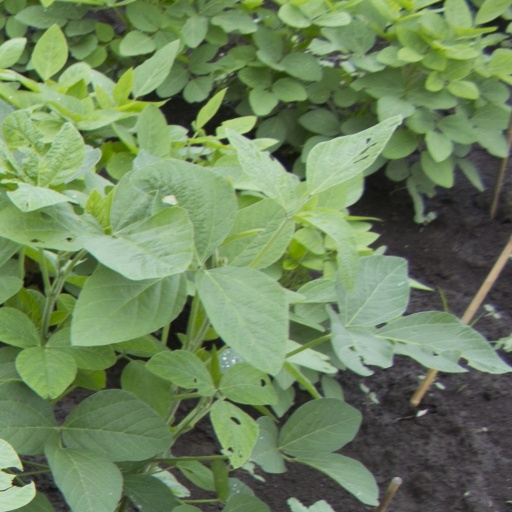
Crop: soybean